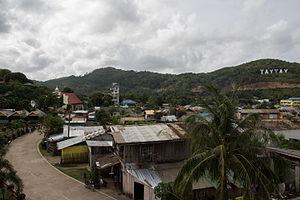
Taytay est une ville de 1ʳᵉ classe de la province de Palawan aux Philippines. Selon le recensement de 2015 elle compte 75 165 habitants.